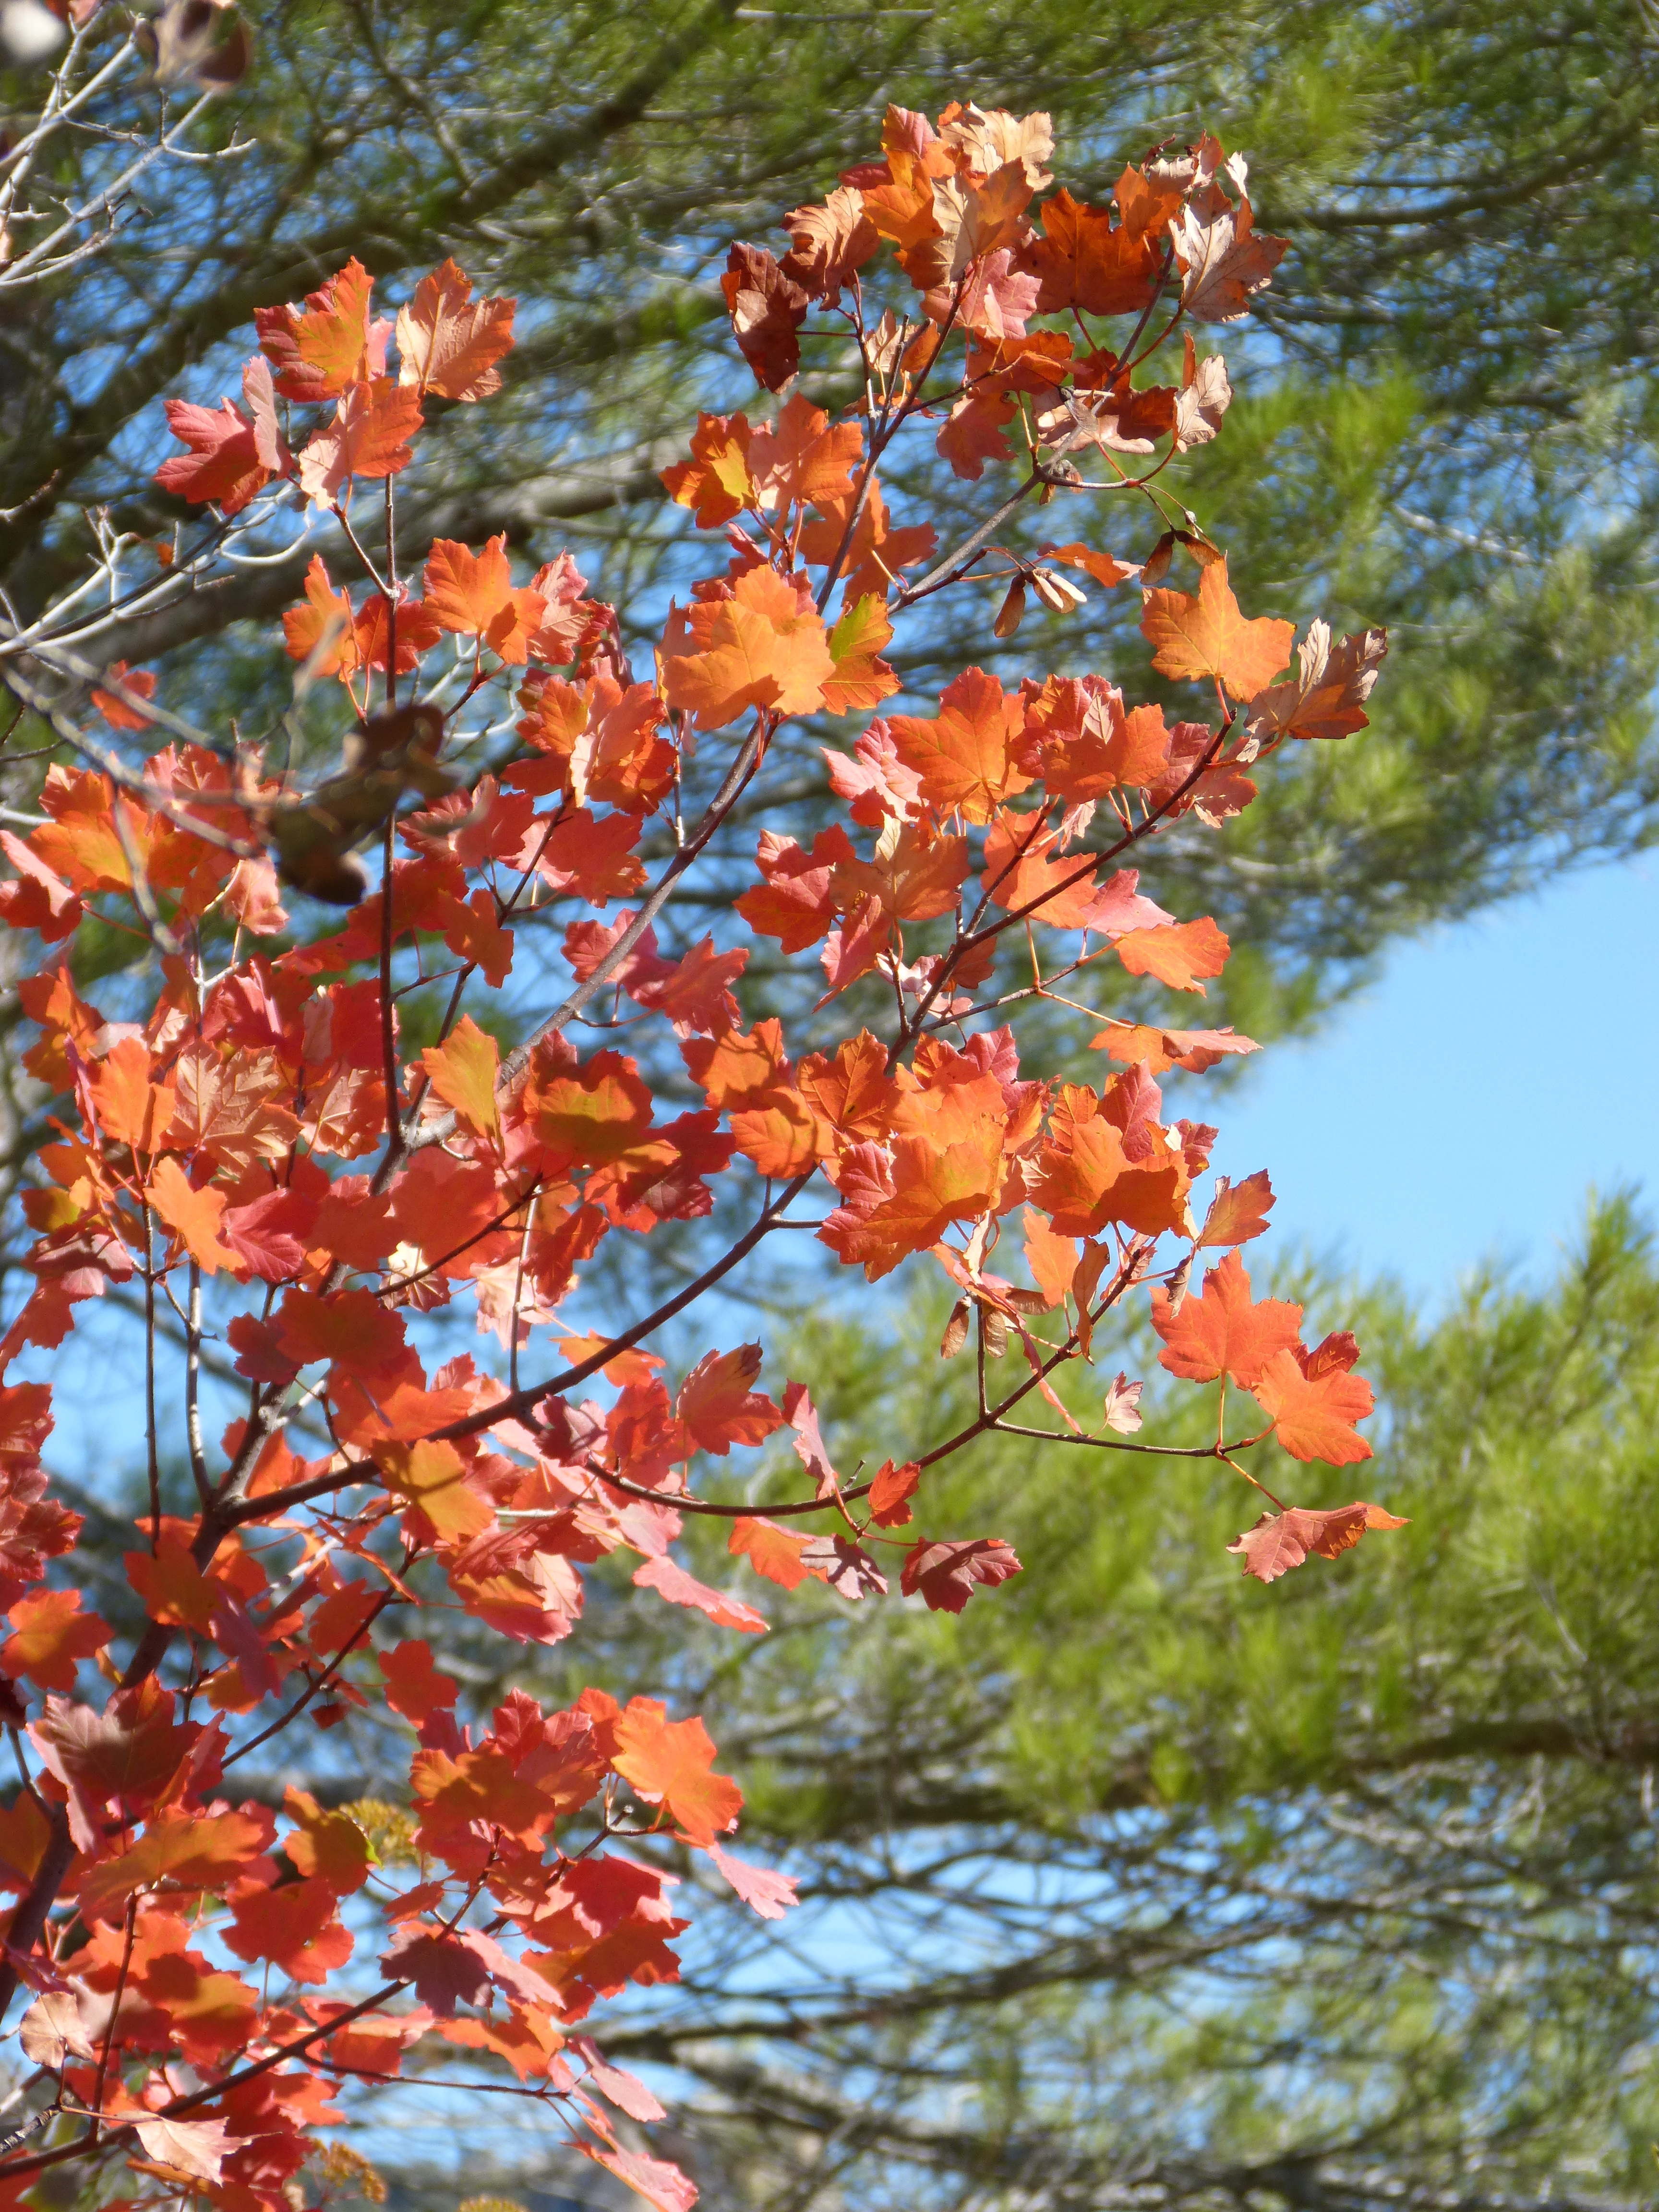
tree, branch, blossom, plant, leaf, flower, autumn, botany, flora, season, maple tree, shrub, deciduous, sycamore, october, rowan, red leaves, natural park, flowering plant, woody plant, land plant